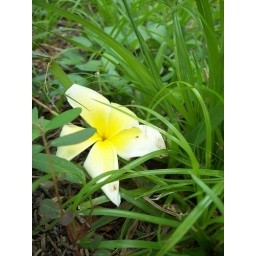
This is one of the flowers that dropped from our Plumeria tree in our back yard